Teia Miles

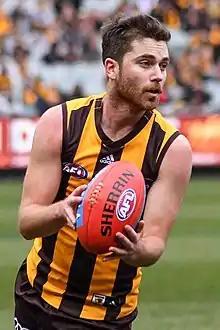
Miles playing for Hawthorn in August 2018

Teia Miles (born 2 November 1996) is a professional Australian rules footballer who played for the Hawthorn Football Club in the Australian Football League (AFL). He is a highly rated young midfielder, with the ability to play forward or back when required, and is renowned for his endurance.